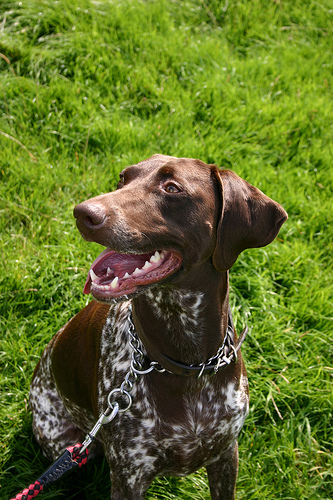
Animal: dog
Breed: german shorthaired